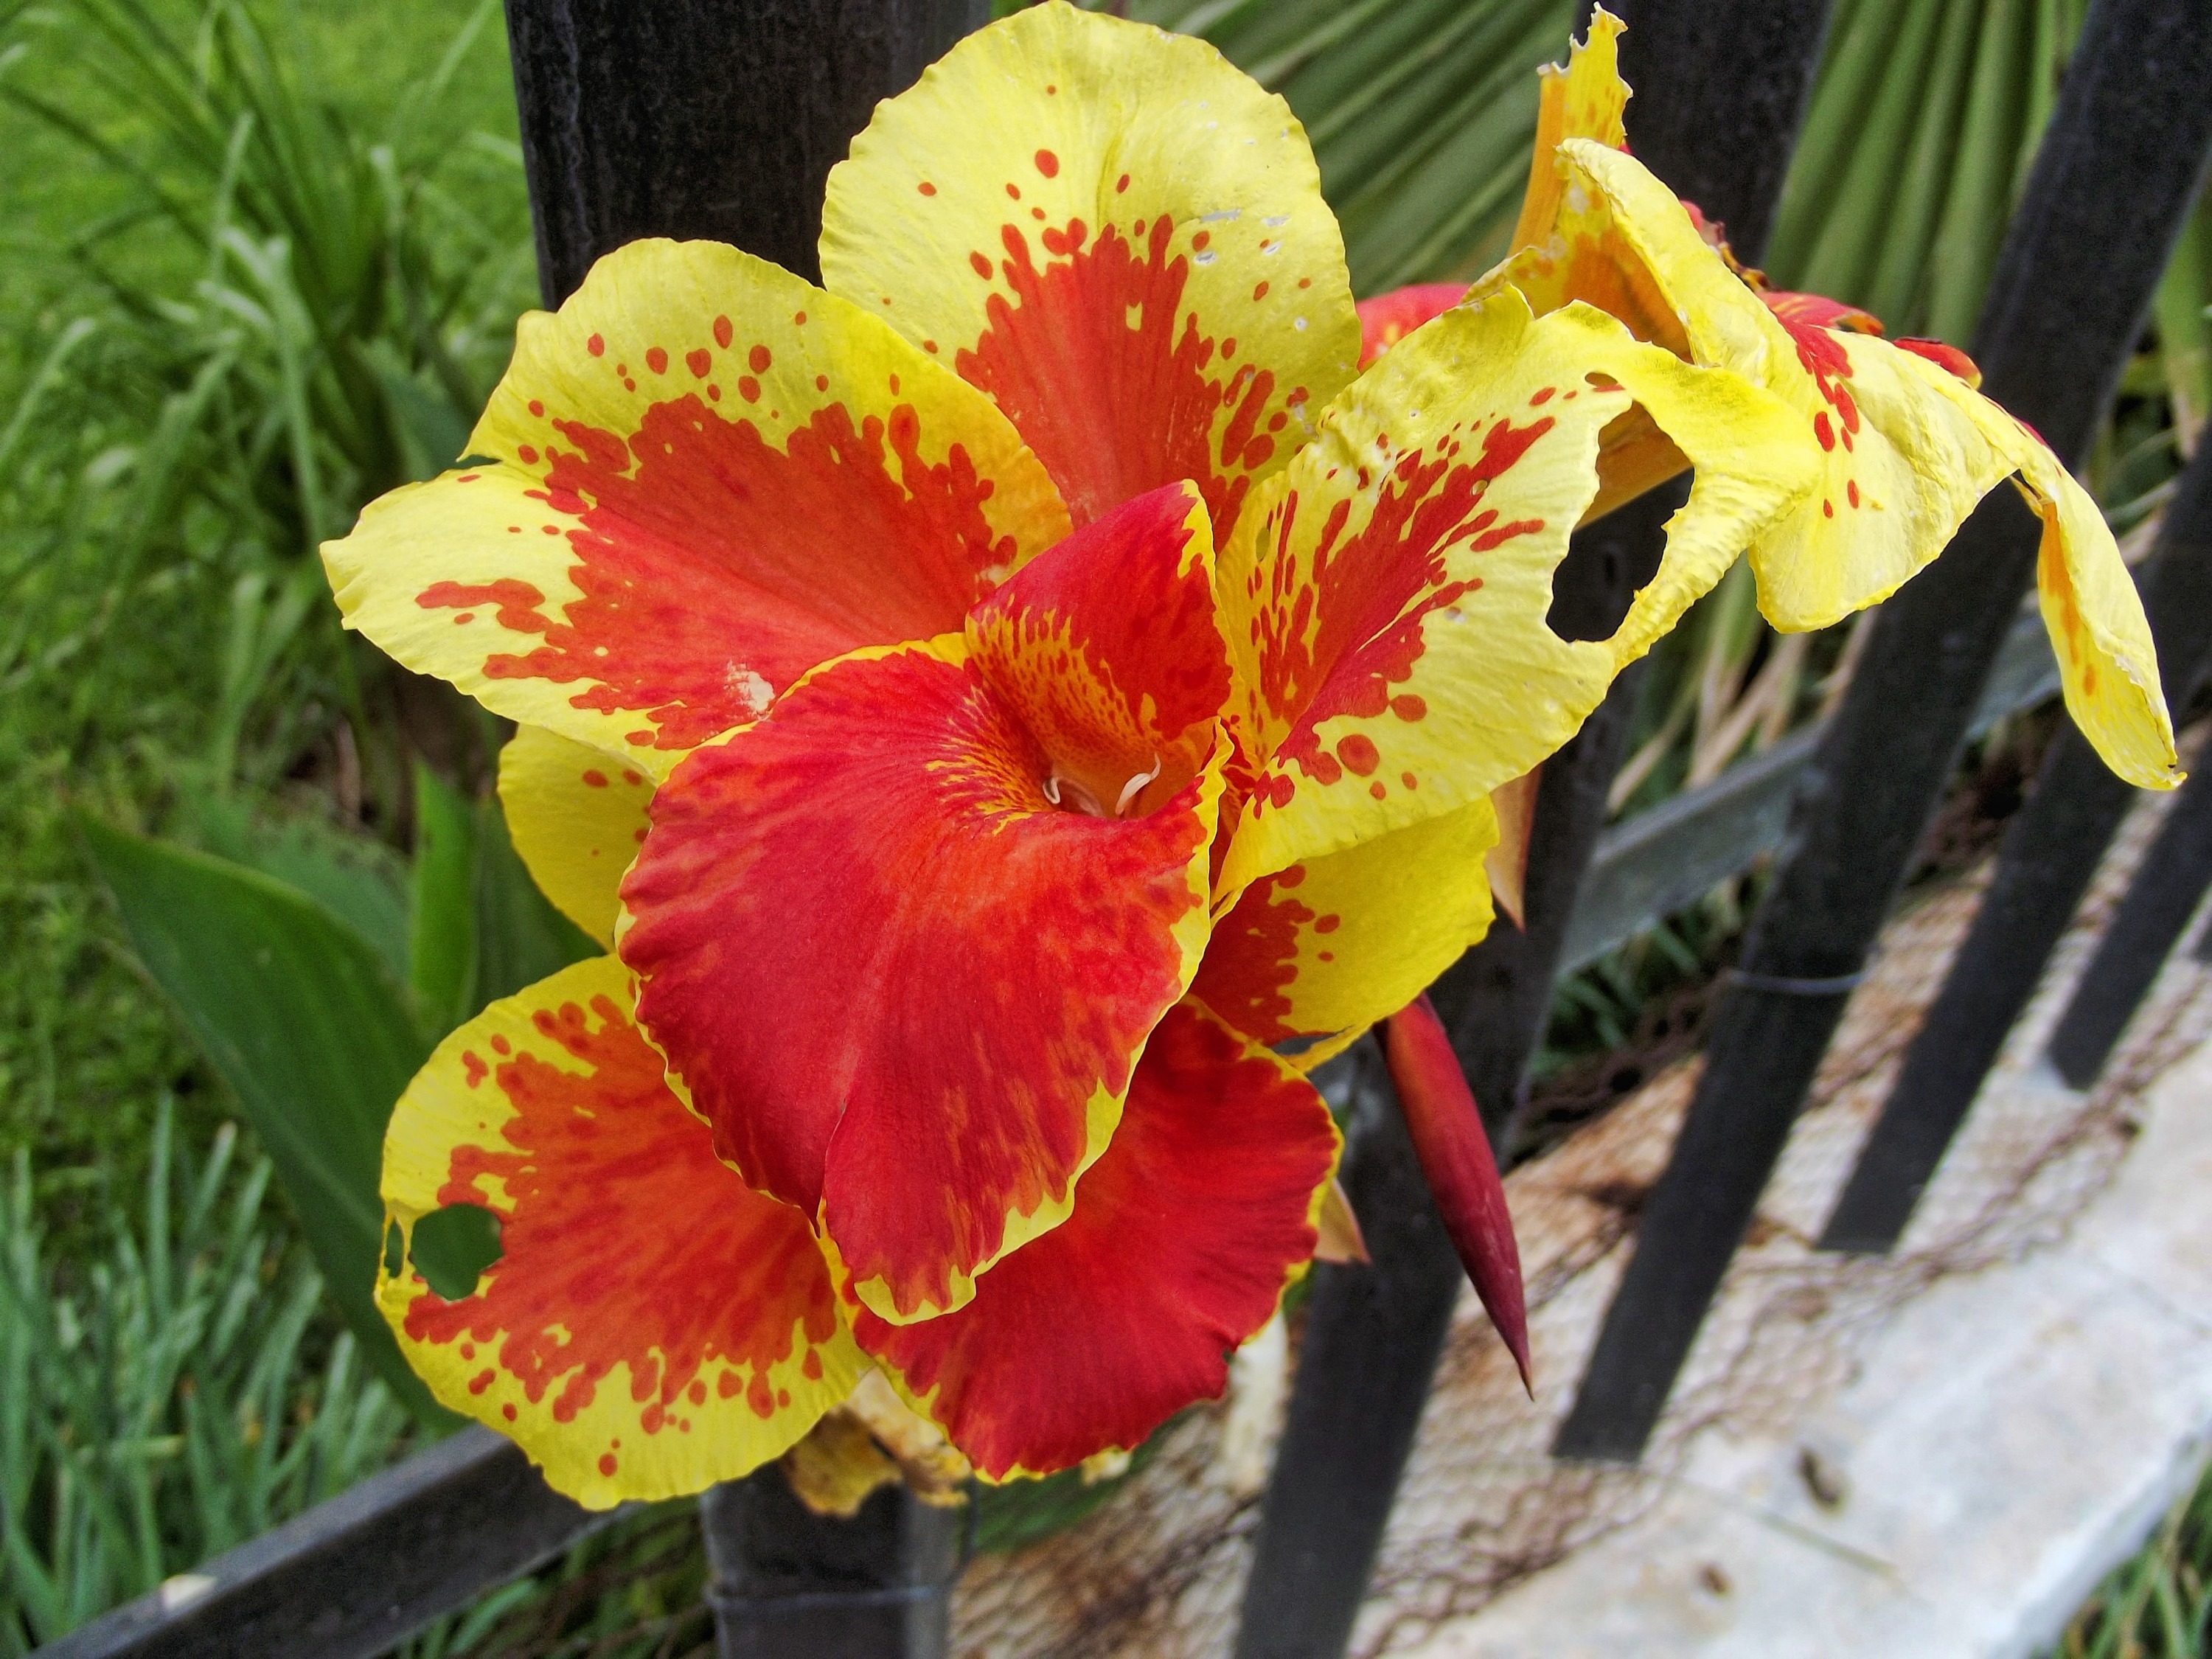
nature, plant, flower, orange, color, botany, yellow, garden, flora, flowers, daylily, canna, garden plant, flowering plant, cattleya, canna lily, land plant, canna family